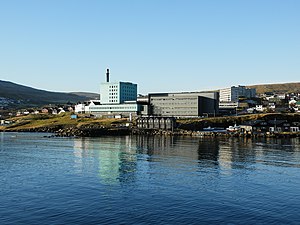
Landssjúkrahúsið
Landssjúkrahúsið i 2012.
Landssygehuset i Thorshavn, Færøerne, set fra færgen Smyril M/S. Den ældste bygning er til venstre, Dronning Alexandrines Hospial, som åbnede i 1924. Den grønne bygning blev bygget fra 1962 til 1968/70. Den psykiatriske afdeling ligger i en anden bygning i Eirargarður lidt længere oppe i en af de høje hvide bygninger, de andre bygninger er boligblokke til Landssygehusets sundhedspersonale. Bygningen til højre, den mørkegrå, er den nyeste, den åbnede i 2004. Landsssygehuset er Færøernes største arbejdsplads med ca. 850 ansatte."